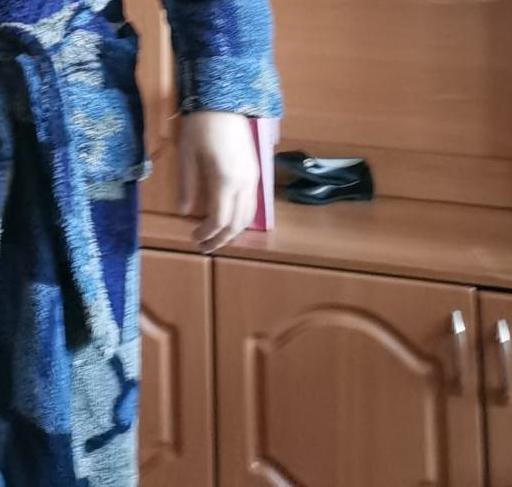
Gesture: no_gesture